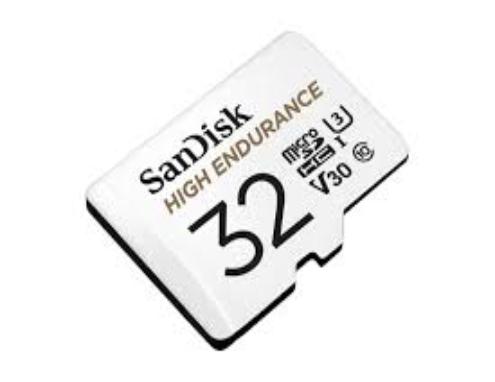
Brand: High Endurance
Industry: Electronic